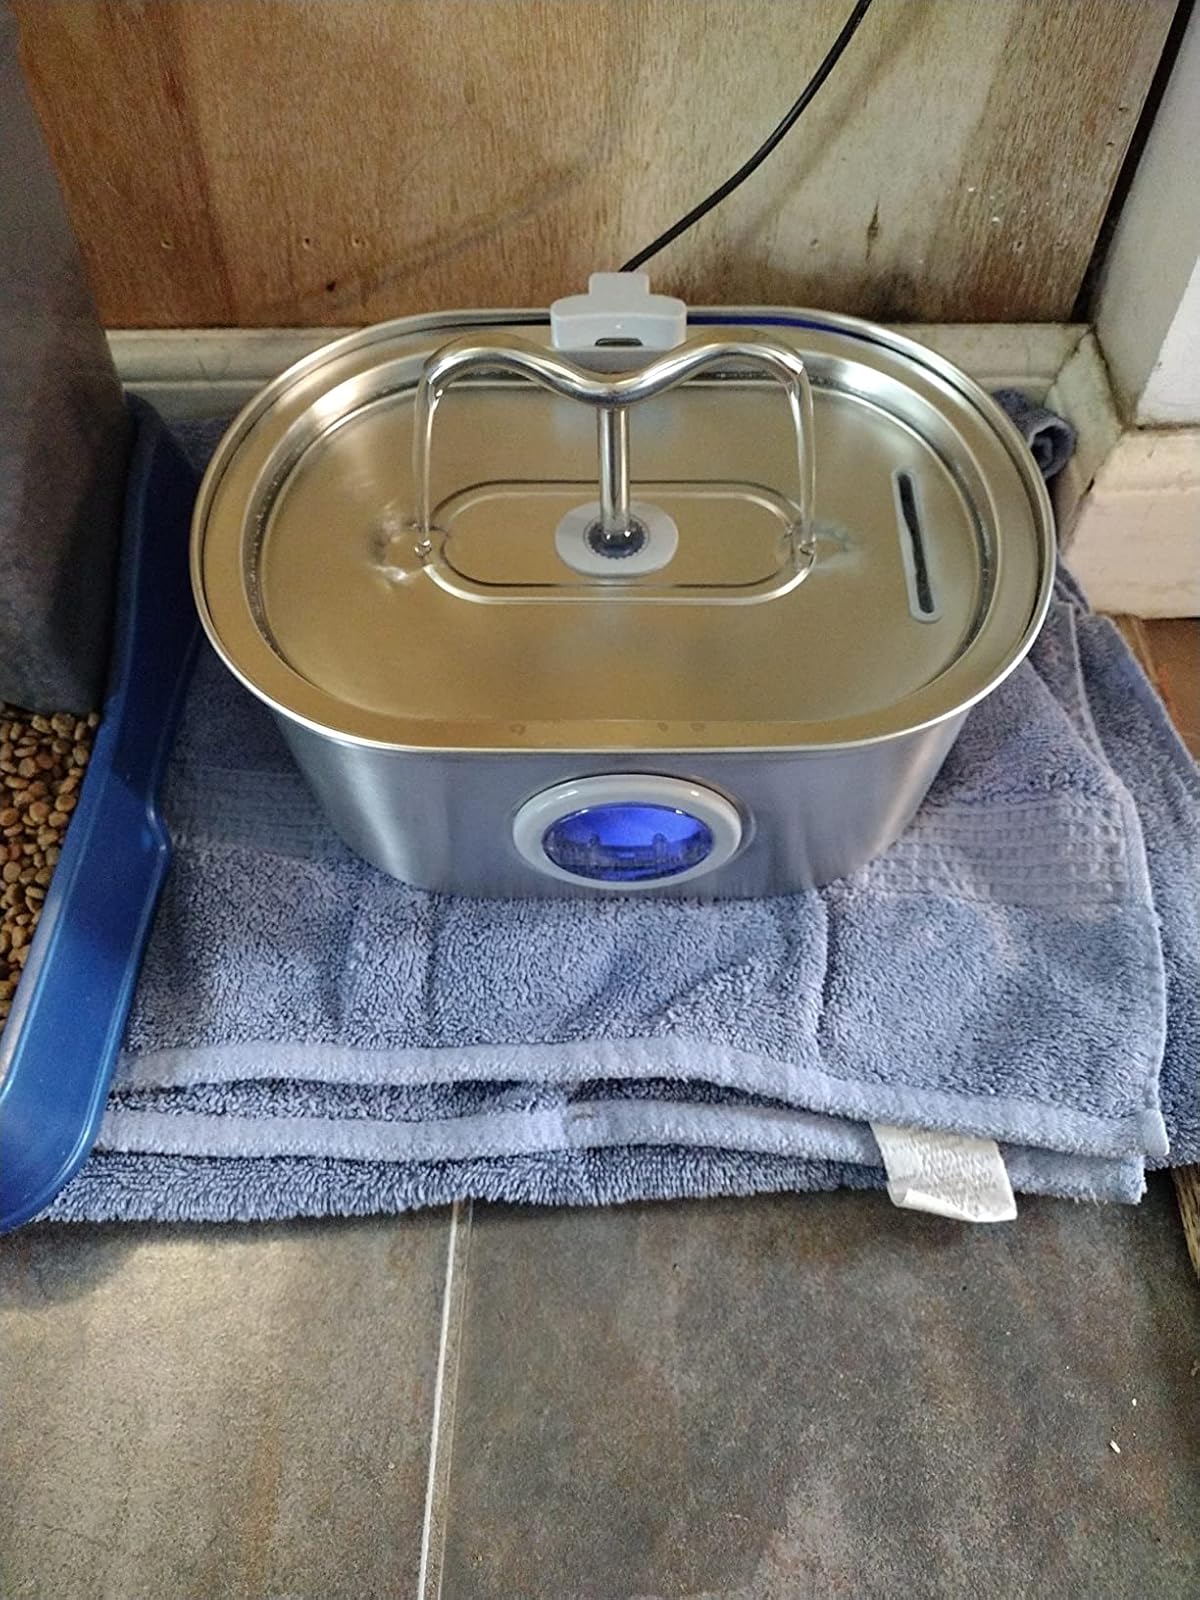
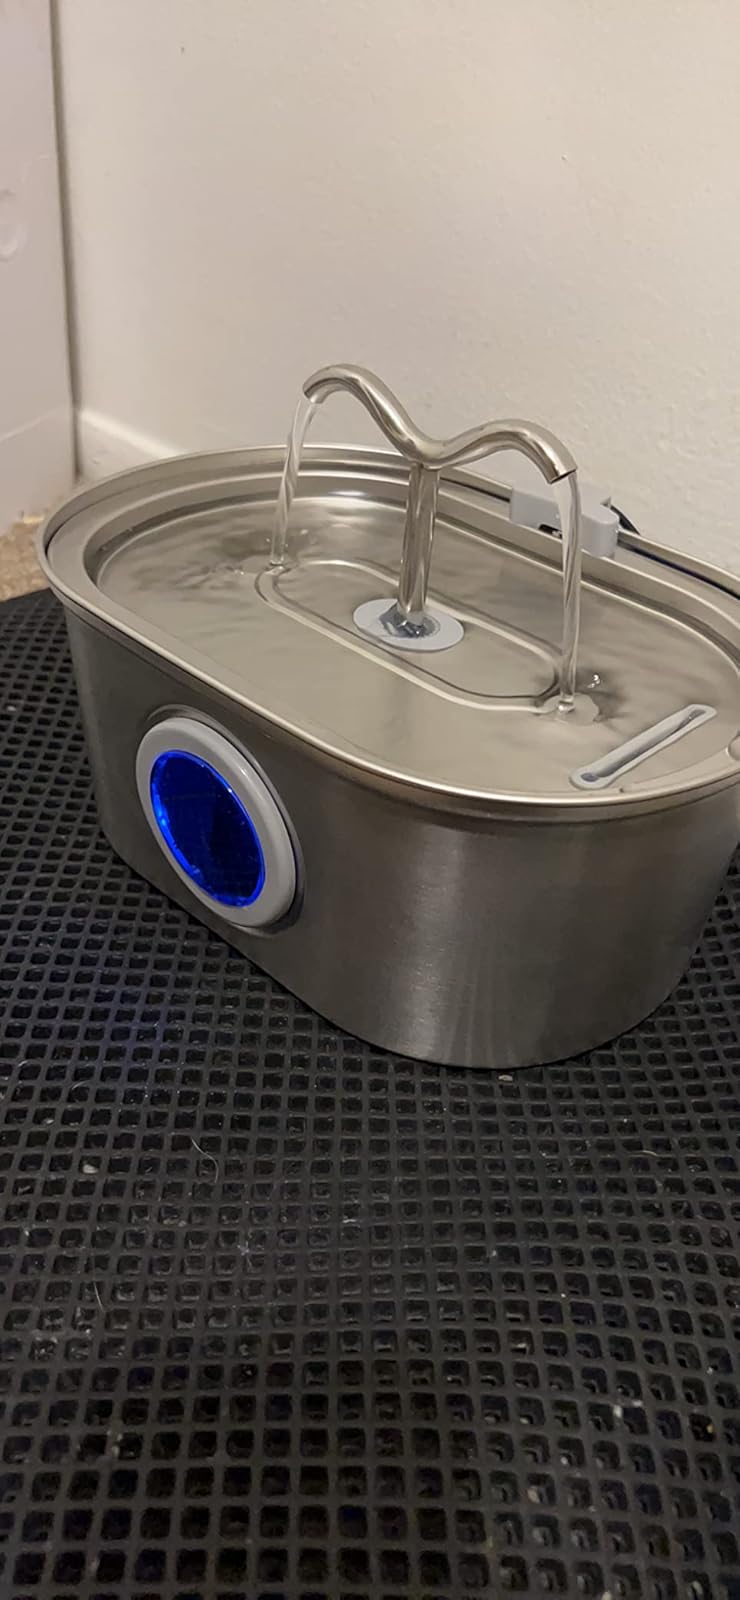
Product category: items_bowl
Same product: yes